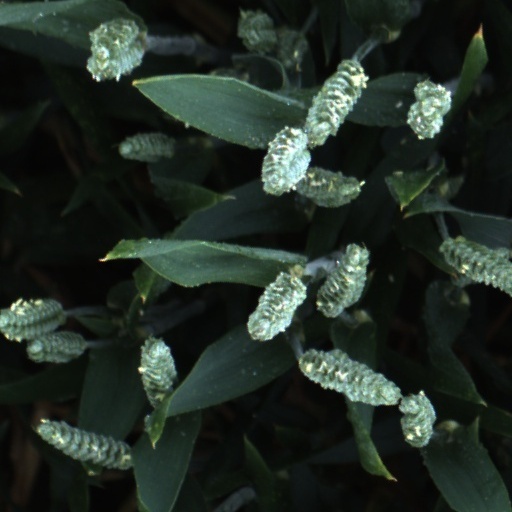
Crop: wheat